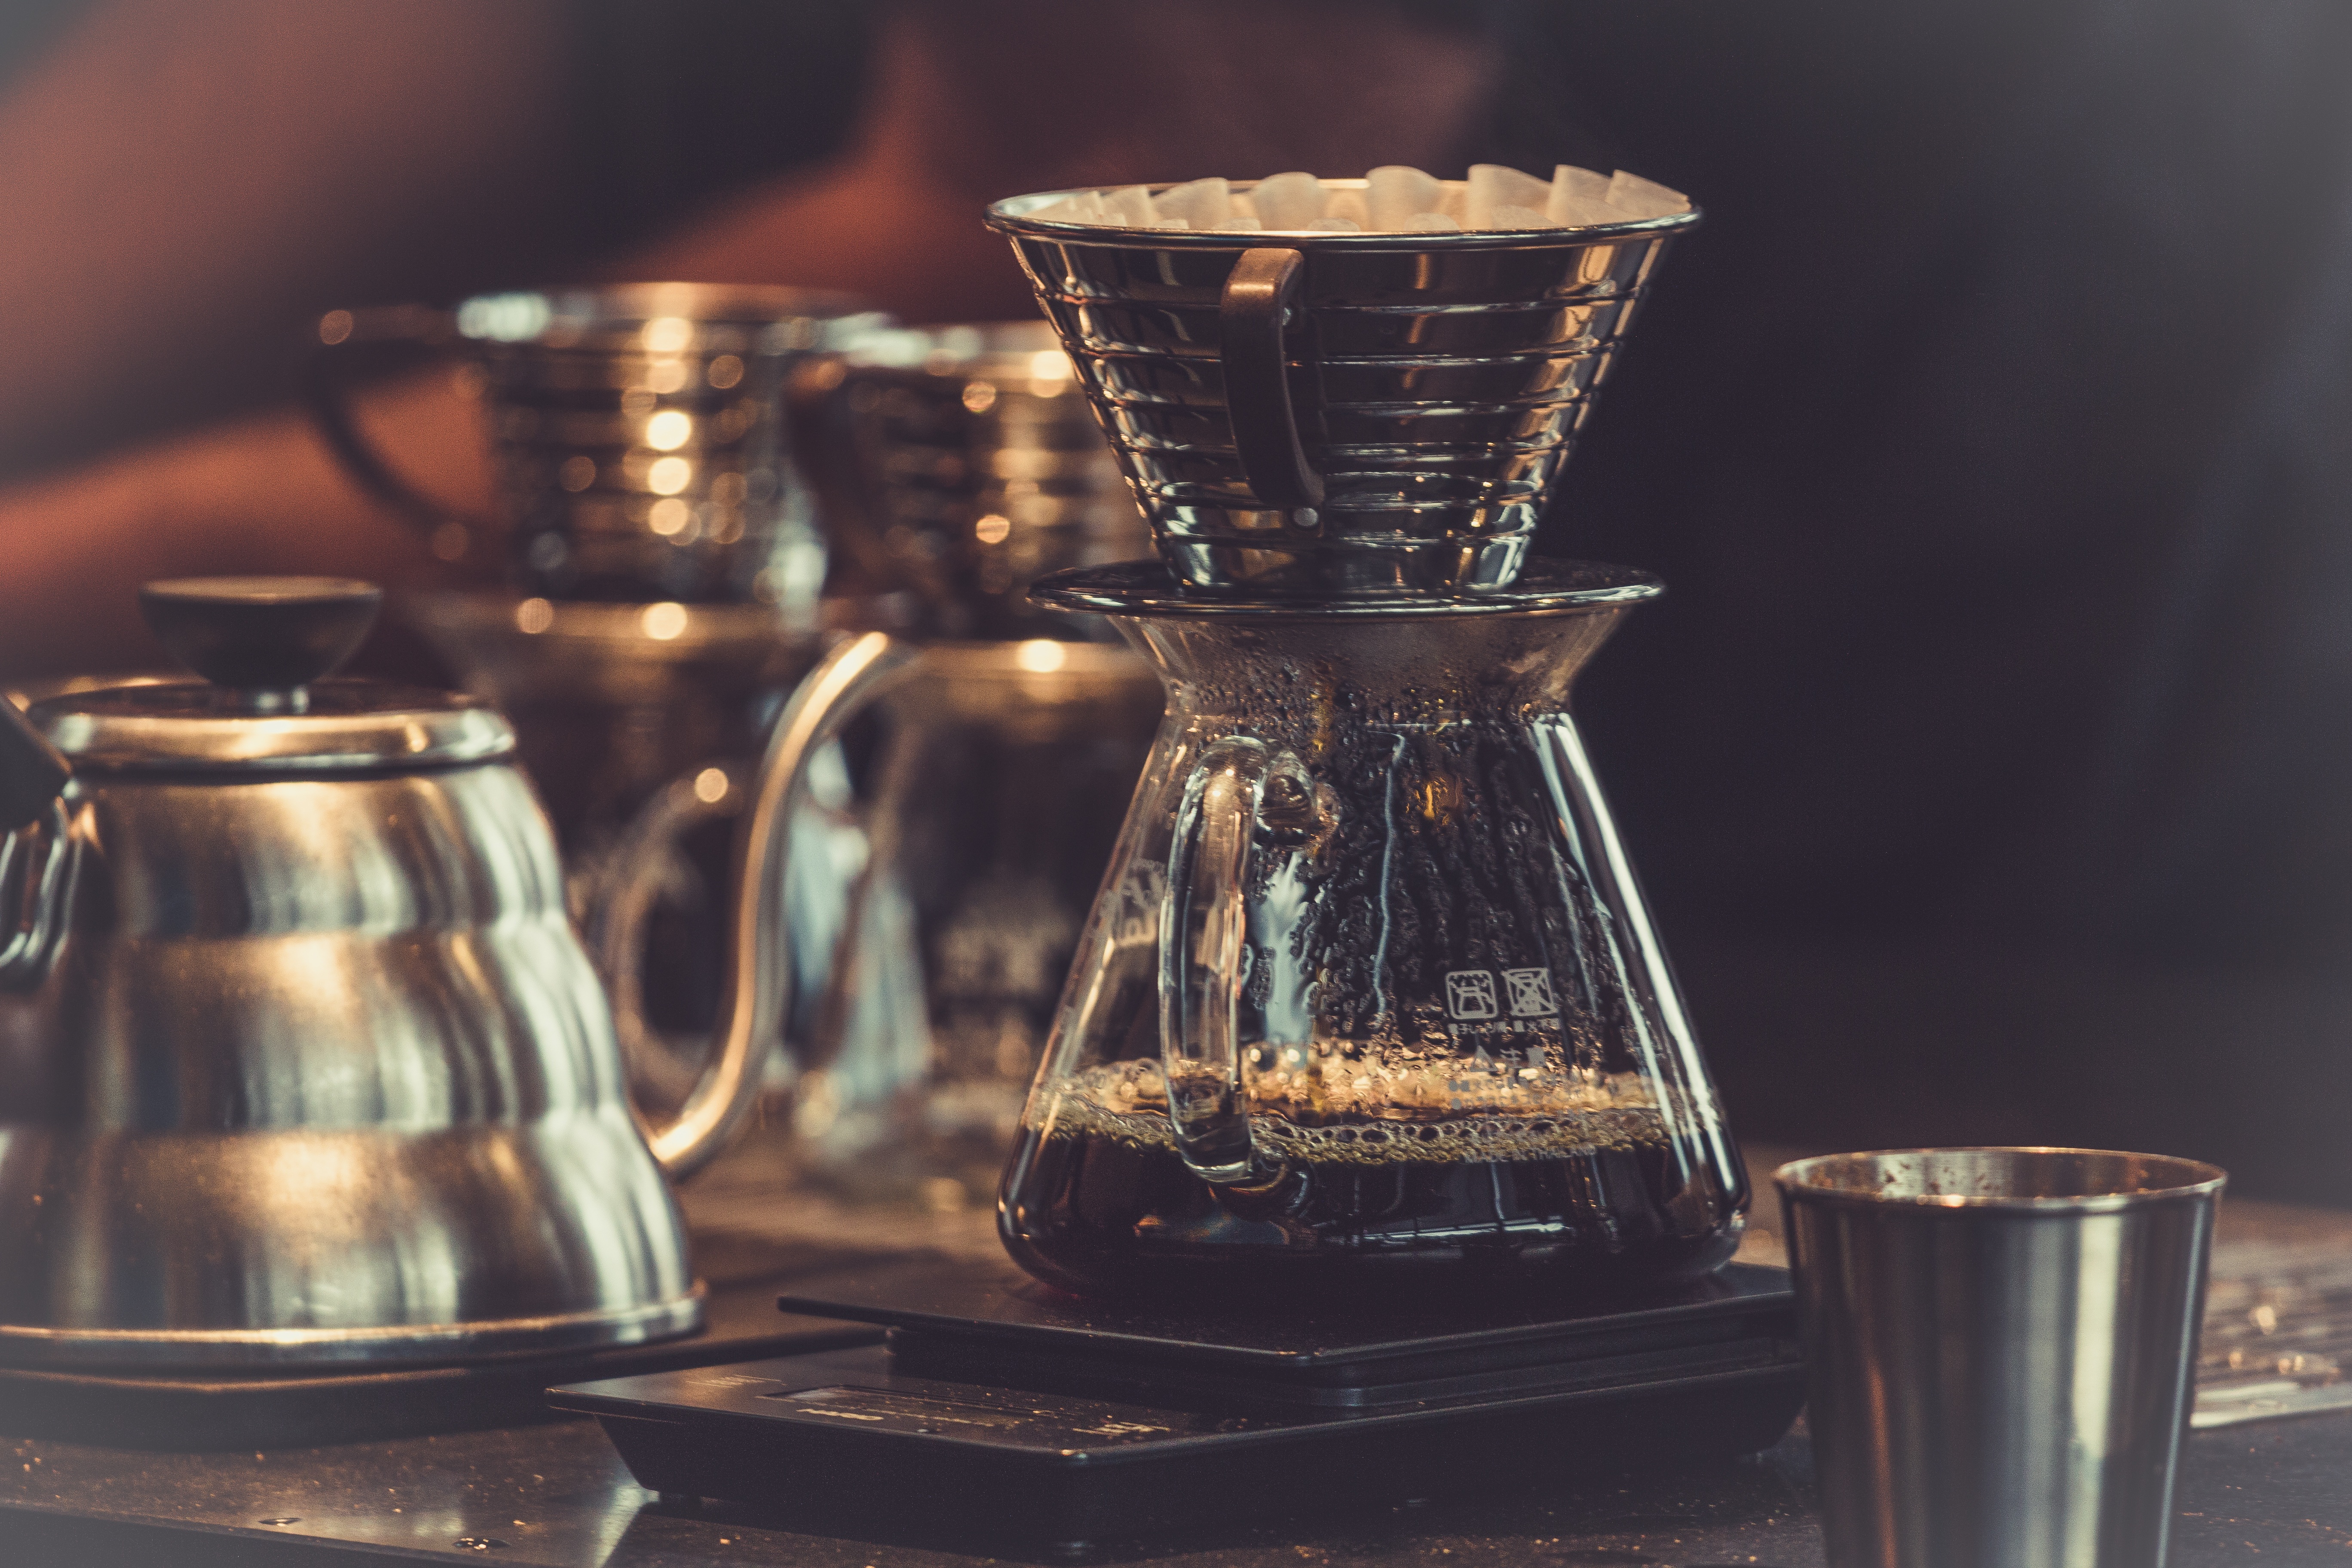
cafe, coffee, restaurant, beverage, drink, breakfast, lighting, still life, caffeine, brewing, still life photography